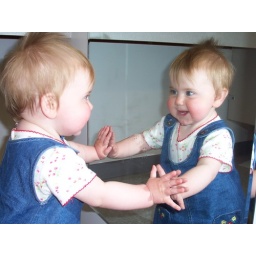
Such a silly girl in the mirror